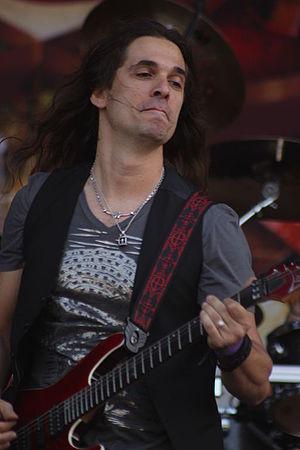
Hellfest 2014. Kiko Loureiro, Angra. Fr-44-Clisson.
Kiko Loureiro était le guitariste du groupe de heavy metal brésilien Angra. Il a été annoncé le 2 avril 2015 comme étant le nouveau guitariste de Megadeth et participe au 15ᵉ album studio du groupe, Dystopia, sorti le 22 janvier 2016.
Megadeth est un groupe de thrash metal américain, originaire de Los Angeles, en Californie, formé en 1983 par le guitariste Dave Mustaine et le bassiste David Ellefson, peu après le renvoi de Mustaine de son précédent groupe Metallica.